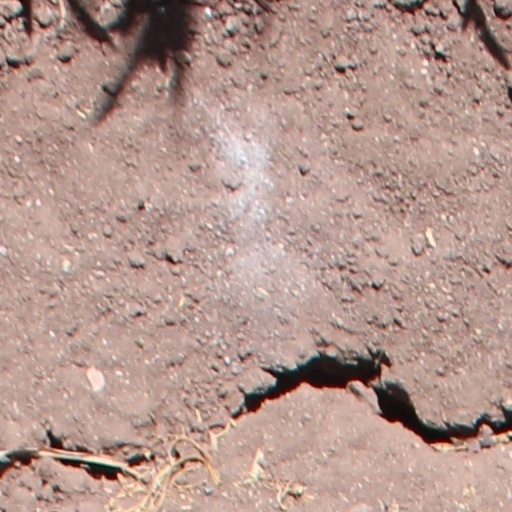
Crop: wheat